Zhao Xintong

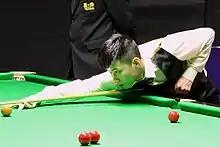
Zhao at the 2016 Paul Hunter Classic

Zhao met Ronnie O'Sullivan in the second round of the 2016 English Open. Breaks of 130, 107 and 80 gave him a 32 lead, but he missed chances to take the win and was defeated 34. O'Sullivan said afterwards that Zhao's attacking style of play had reminded him of seven-time World Champion Stephen Hendry at a similar age. Zhao qualified for the 2017 German Masters by beating Li Hang 53 and John Higgins 51, and a 50 whitewash of Sunny Akani saw Zhao reach the last 16 of a ranking event for the first time. He held a narrow 43 advantage over Ali Carter but lost the last two frames. He also reached the third round of the Gibraltar Open before losing 34 to Mark Williams.